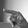
ASL letter: P